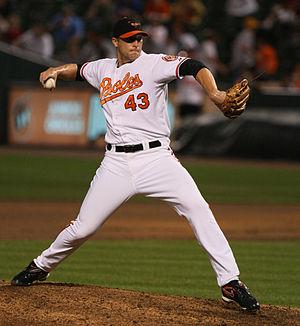
James Robert Johnson est un lanceur de relève droitier de la Ligue majeure de baseball.
Le Releveur de l'année était un prix récompensant chaque année le meilleur lanceur de relève de la Ligue nationale et de la Ligue américaine, qui composent la Ligue majeure de baseball. Le prix a existé de 1976 à 2012.
La saison 2014 des Athletics d'Oakland est la 114ᵉ saison en Ligue majeure de baseball pour cette franchise et la 47ᵉ depuis leur transfert de la ville de Kansas City vers Oakland.